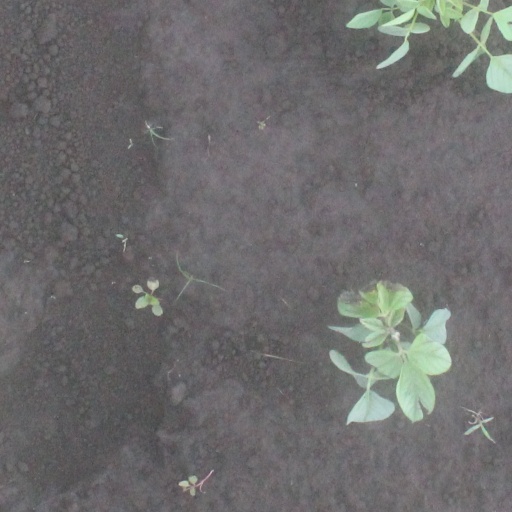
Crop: soybean